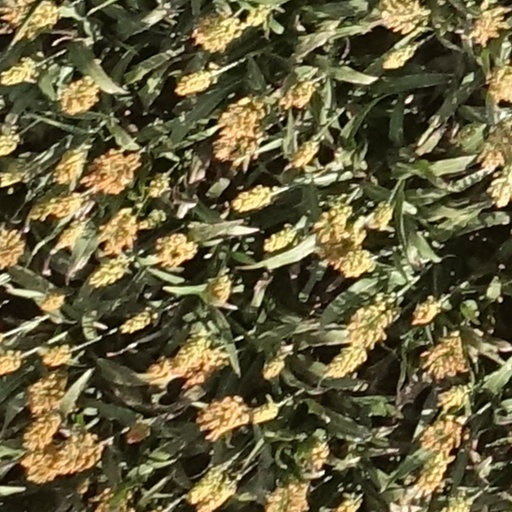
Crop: sorghum